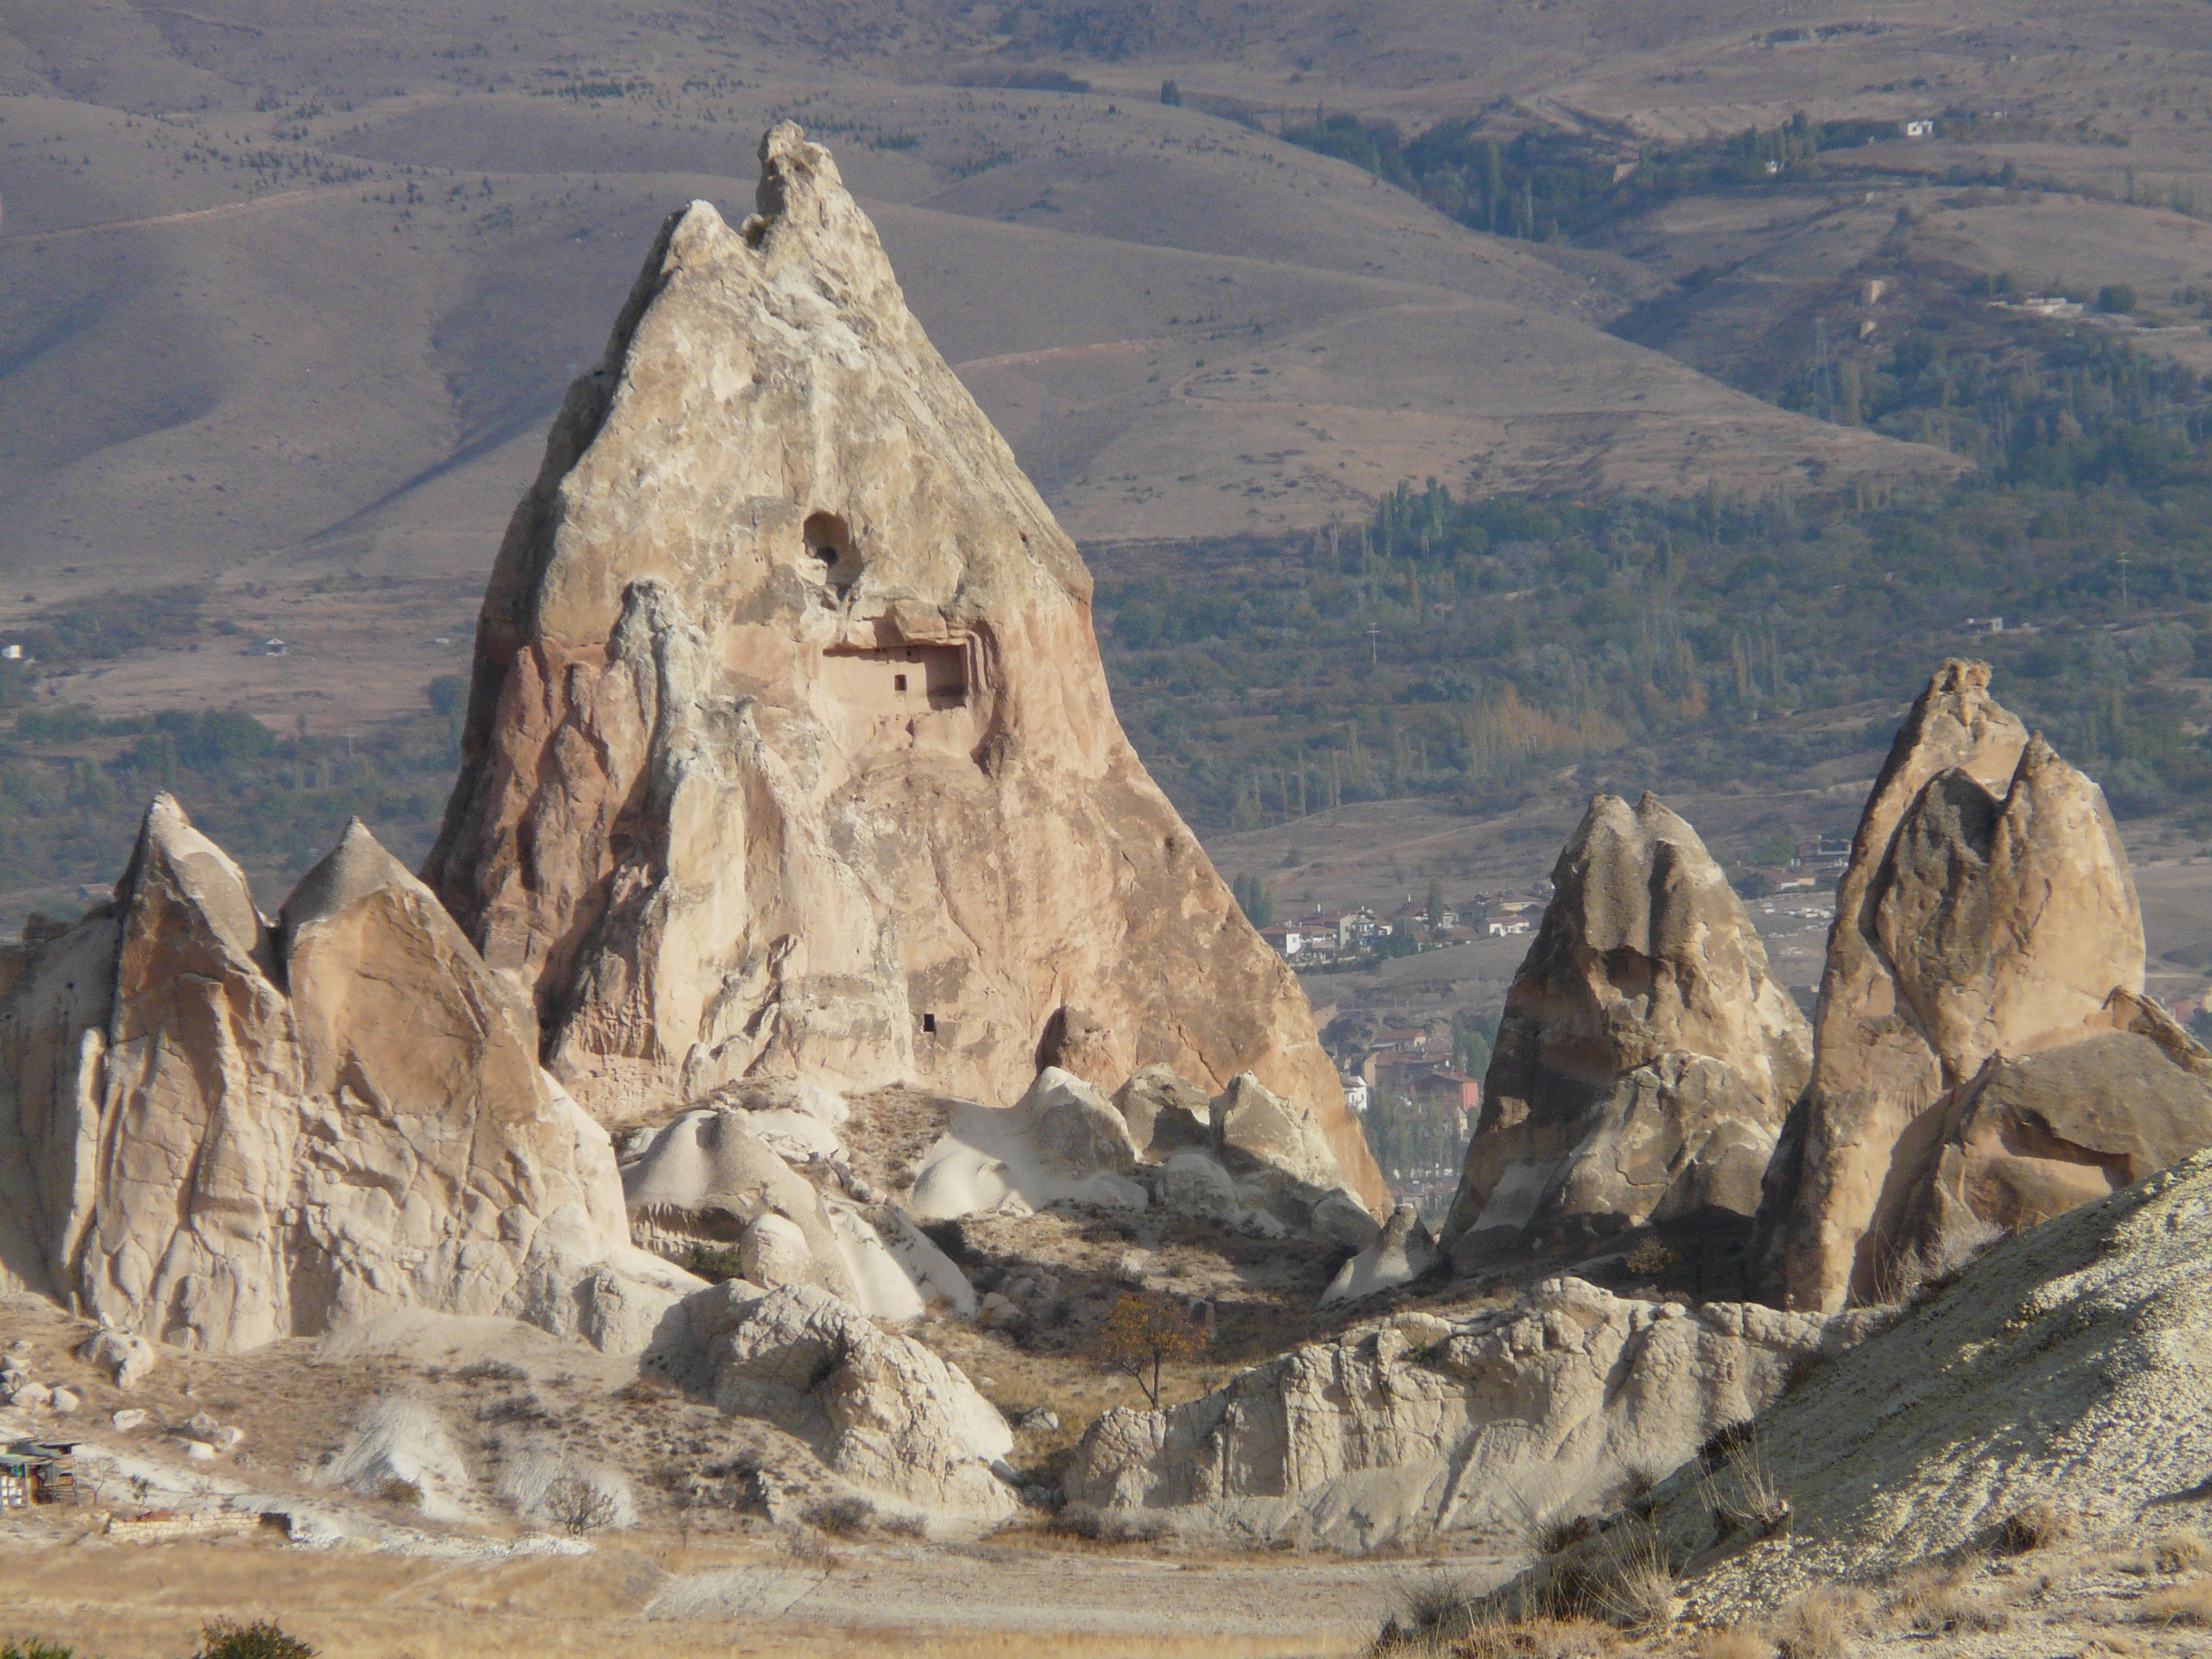
landscape, nature, sand, rock, wilderness, mountain, valley, monument, formation, cliff, terrain, material, geology, badlands, turkey, plateau, wadi, tufa, cappadocia, landform, ancient history, fairy chimney, tuff rock formation, mountainous landforms, fairy tower